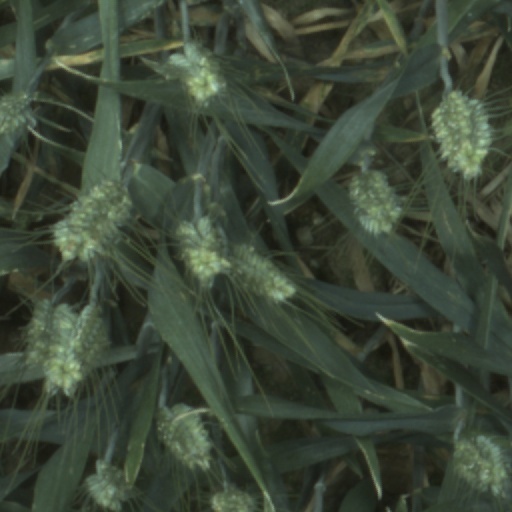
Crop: wheat